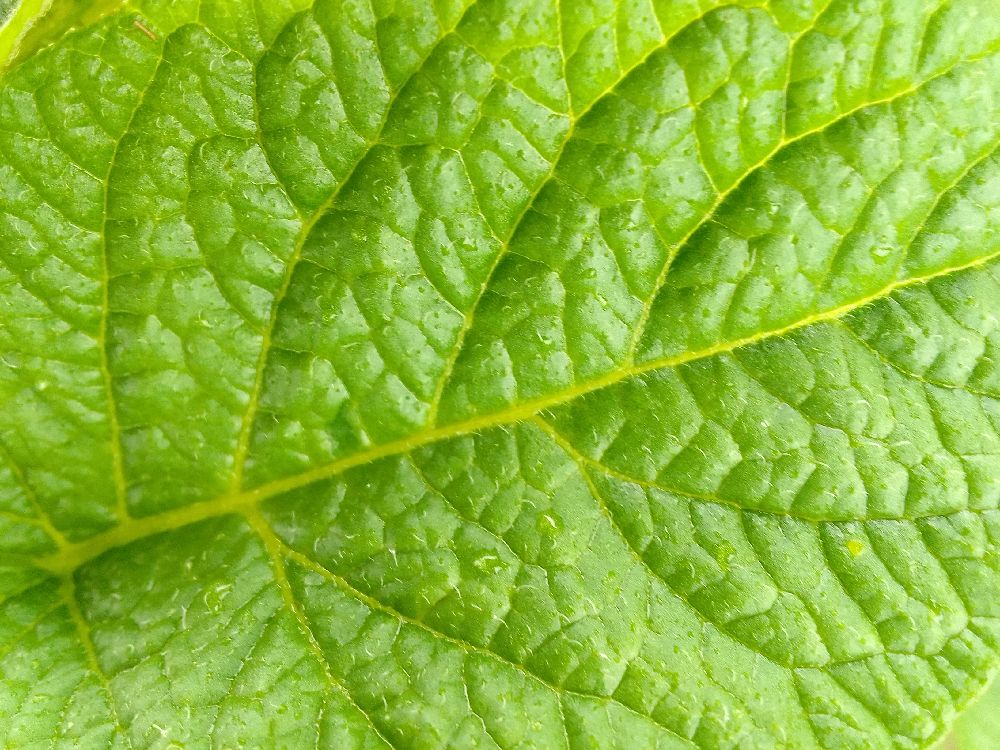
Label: Healthy